Nobleza baturra

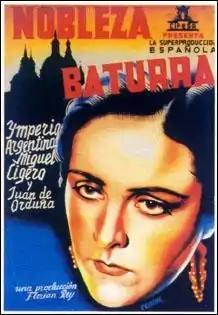
Theatrical film poster

Nobleza baturra (The Nobility of the Peasantry, also known as Aragonese Virtue) is a 1935 Spanish musical drama film directed by Florián Rey, and starring Imperio Argentina, Miguel Ligero Rodríguez, and Juan de Orduña. It is based on the play of the same name by Joaquín Dicenta. The film was a phenomenal success, and was one of the most commercially successful films of the Second Republic. The film was produced by CIFESA at CEA Studios. It was noted for its sentimental view of rural people, and its folklorish characters.